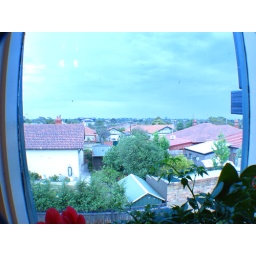
Life in a fish bowl